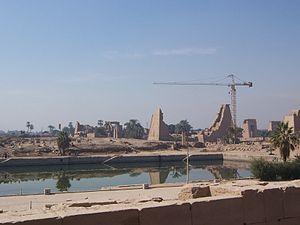
L'enceinte d'Amon-Rê, située sur le site de Karnak, près de Louxor, est dédiée au dieu Amon ainsi qu'à sa forme solaire d'Amon-Rê.